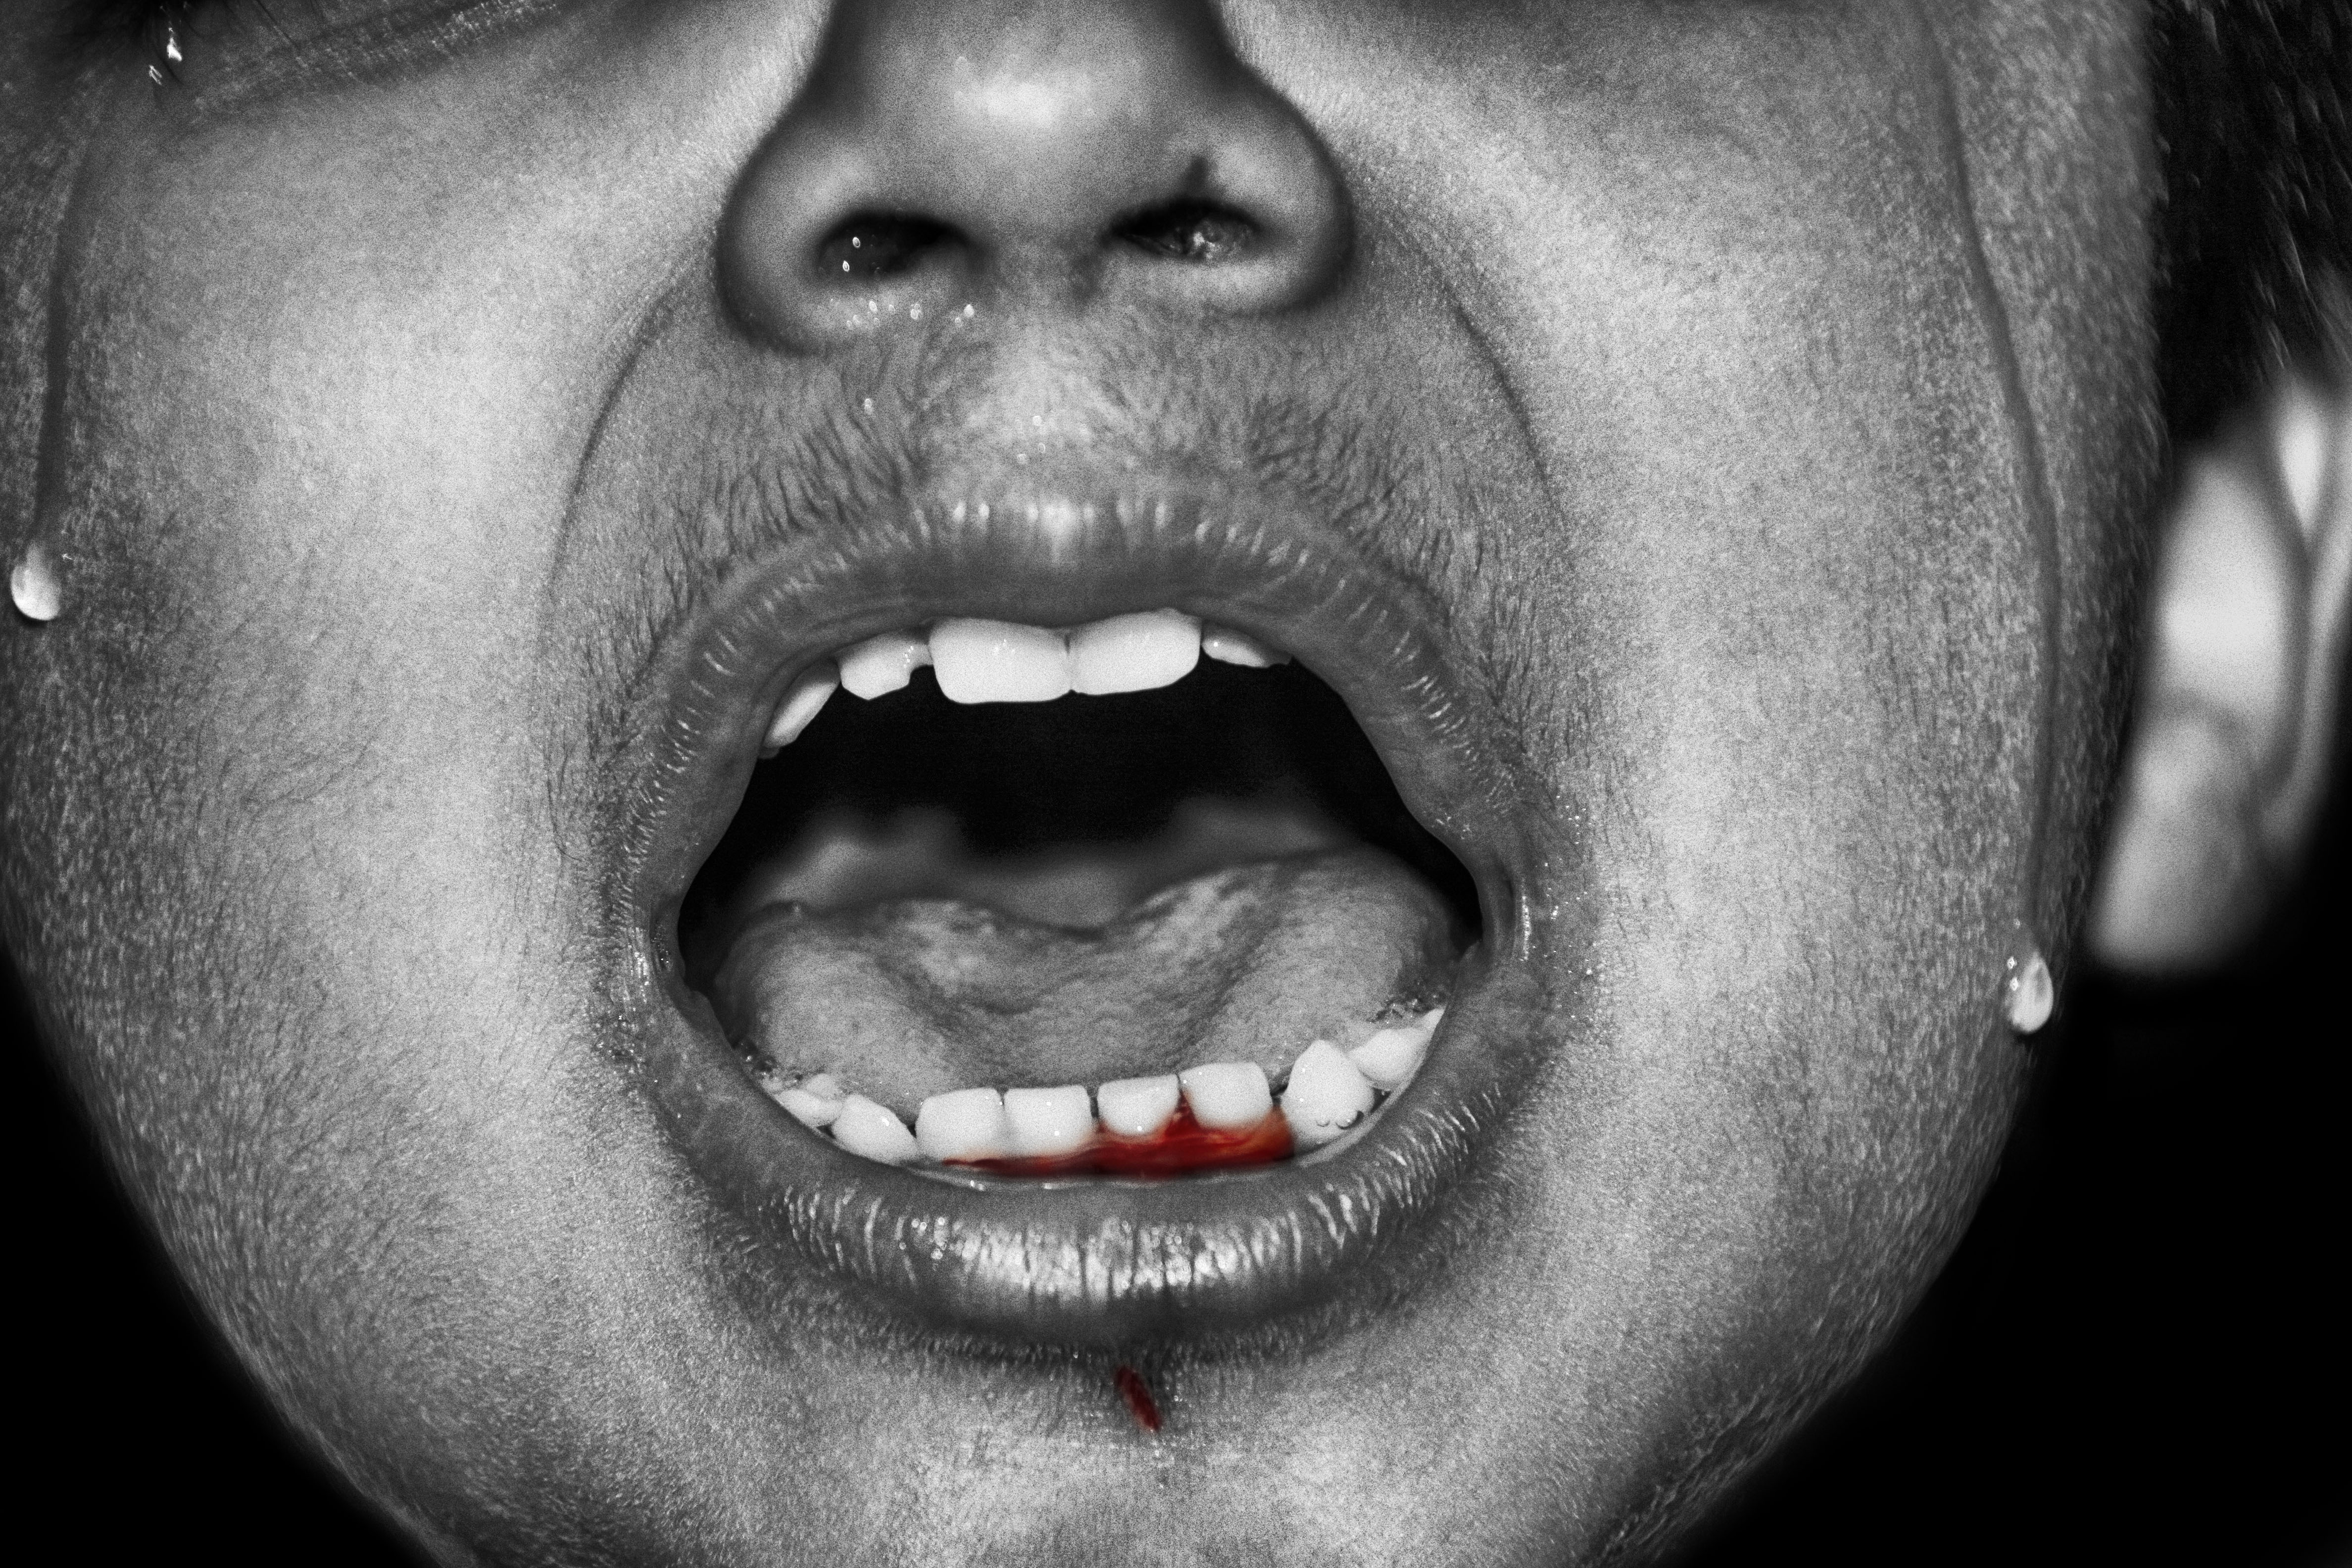
pain, blood, tears, pierced, nose, lip, photograph, mouth, white, black, tooth, jaw, eyelash, neck, flash photography, happy, iris, gesture, monochrome, monochrome photography, close up, event, laugh, fun, child, flesh, macro photography, facial hair, portrait photography, humour